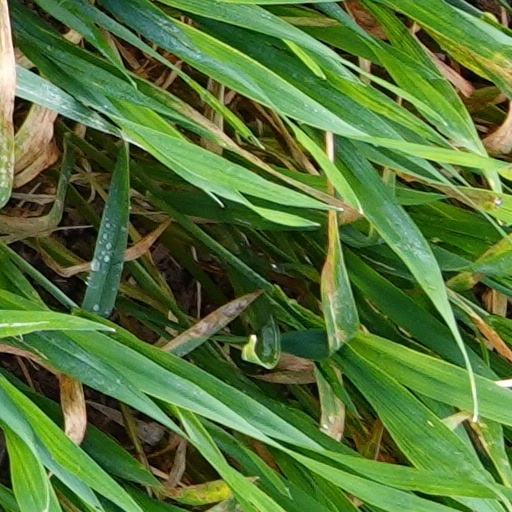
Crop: wheat